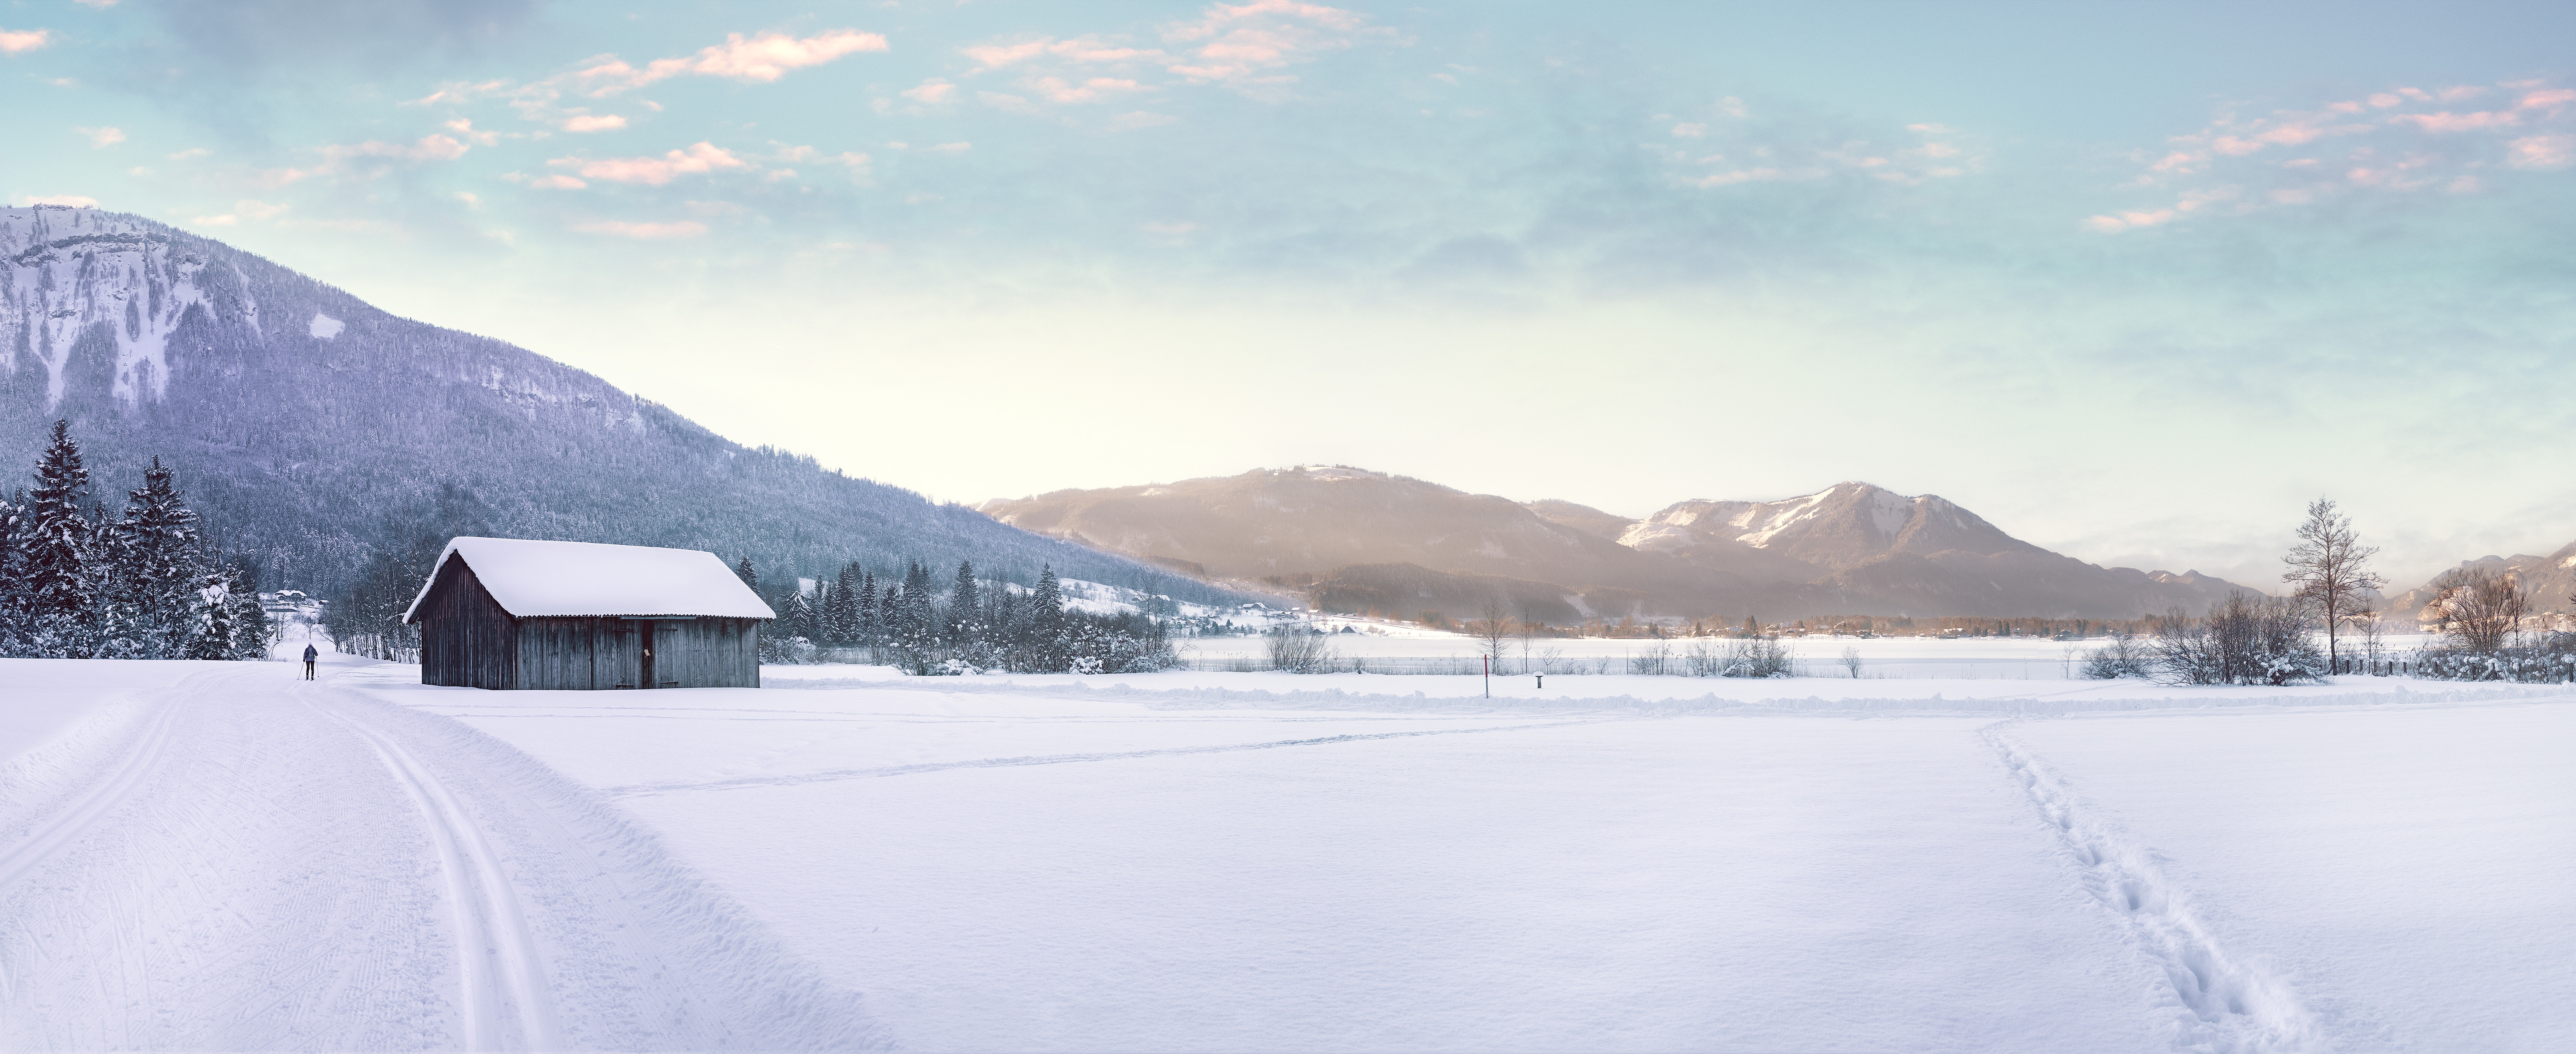
wintry, cross country skiing, snow, sport, winter, landscape, snowy, backcountry skiiing, trail, winter sports, ski tour, deep snow, trace, snow lane, cold, powder snow, nature, white, winter trees, mountains, atmospheric, strobl, austria, salzkammergut, sky, wide, rest, clouds, romantic, atmosphere, mood, panorama, light, lighting, hut, lake, lake wolfgang, meadow, flat